Music of Sierra Leone

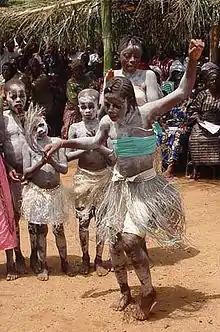
Students celebrate with traditional dancing in Koindu, Kailahun District, Sierra Leone

Sierra Leone's music is a mixture of native, French, British, West Indian and Creole musical genres.